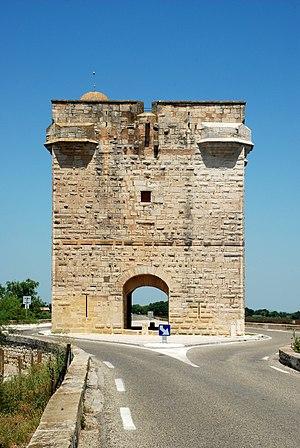
France - Gard - Tour Carbonnière
Cet article recense les monuments historiques de Camargue, en France.
La tour Carbonnière est une tour de guet construite à la fin du XIIIᵉ siècle pour protéger la ville fortifiée d'Aigues-Mortes, dans le département français du Gard en région Occitanie.
Cet article recense les monuments historiques du Gard, en France.
Saint-Laurent-d'Aigouze est une commune française située dans le département du Gard, en région Occitanie.